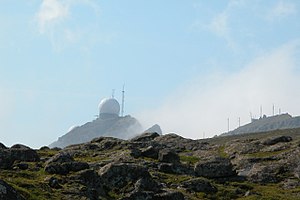
Færøernes Kommando
Færøernes Kommando i Mjørkadalur på Streymoy var en niveau II kommandomyndighed i det danske forsvar og var underlagt Søværnets Operative Kommando. Dens opgave var at varetage rigsfællesskabets suverænitet ved at overvåge farvandene og luftrummet omkring Færøerne. Kommandoen løste endvidere opgaver som fiskeriinspektion, søredningstjeneste, patienttransport og andre opgaver af samfundsmæssig karakter. Den sidste chef var kommandør Per Starklint. Færøernes Kommando blev pr. 31. oktober 2012 fusioneret med Grønlands Kommando til Arktisk Kommando.